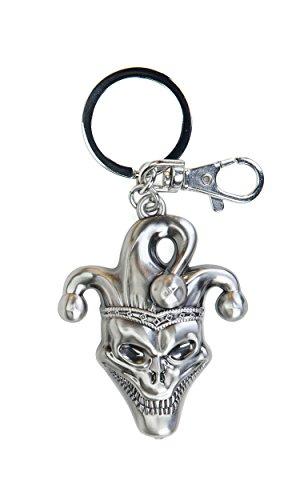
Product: DC Suicide Squad The Joker Icon Pewter Key Chain
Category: Toys & Games | Novelty & Gag Toys
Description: Add this mischievous looking Suicide Squad The Joker Icon Pewter Key Chain to your bag, keys, or wherever else you want.
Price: $7.95
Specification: ProductDimensions:2x0.5x3.5inches|ItemWeight:0.16ounces|ShippingWeight:0.16ounces(Viewshippingratesandpolicies)|ASIN:B01M5HXM50|Itemmodelnumber:45691|Manufacturerrecommendedage:4yearsandup